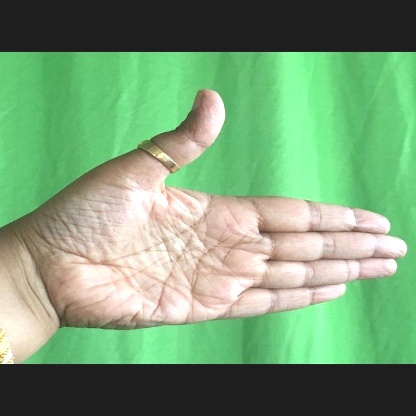
Mudra: Ardhachandran